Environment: real
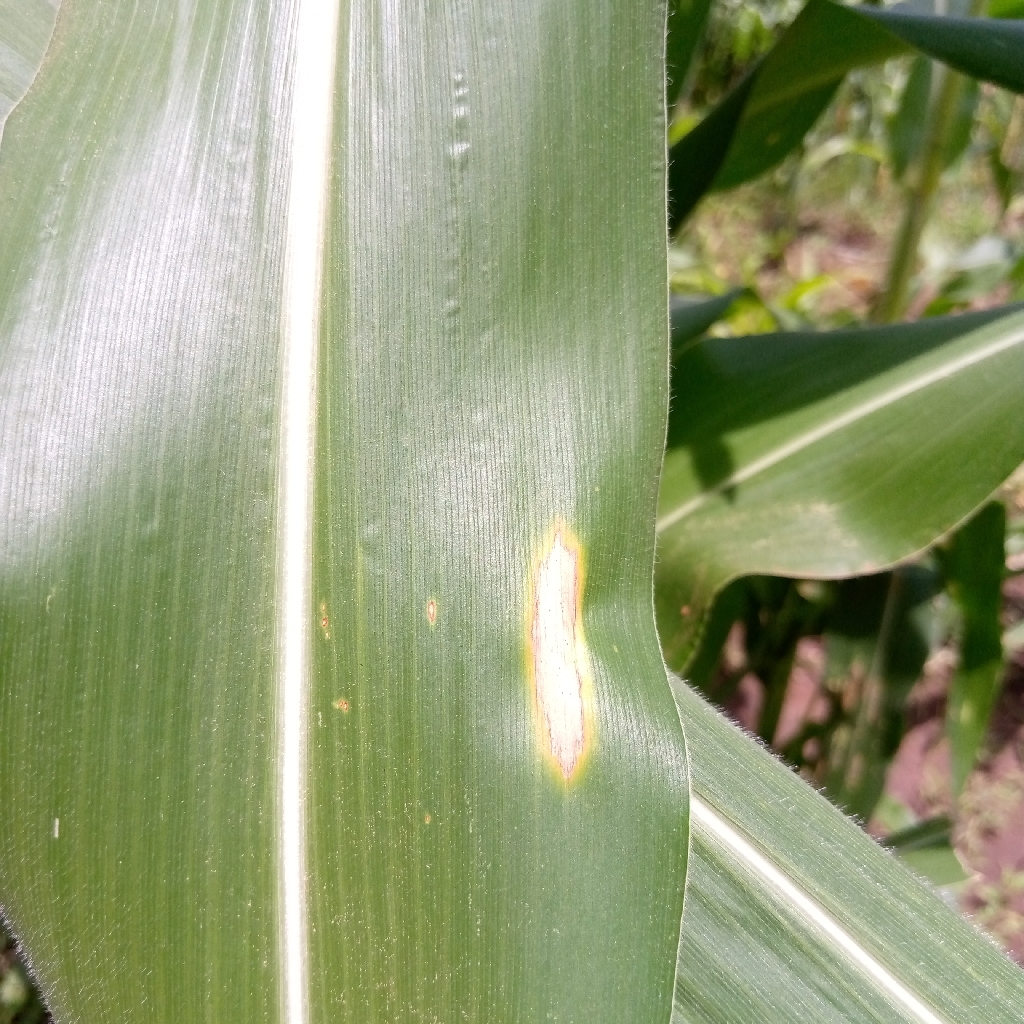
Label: northern_corn_leaf_blight